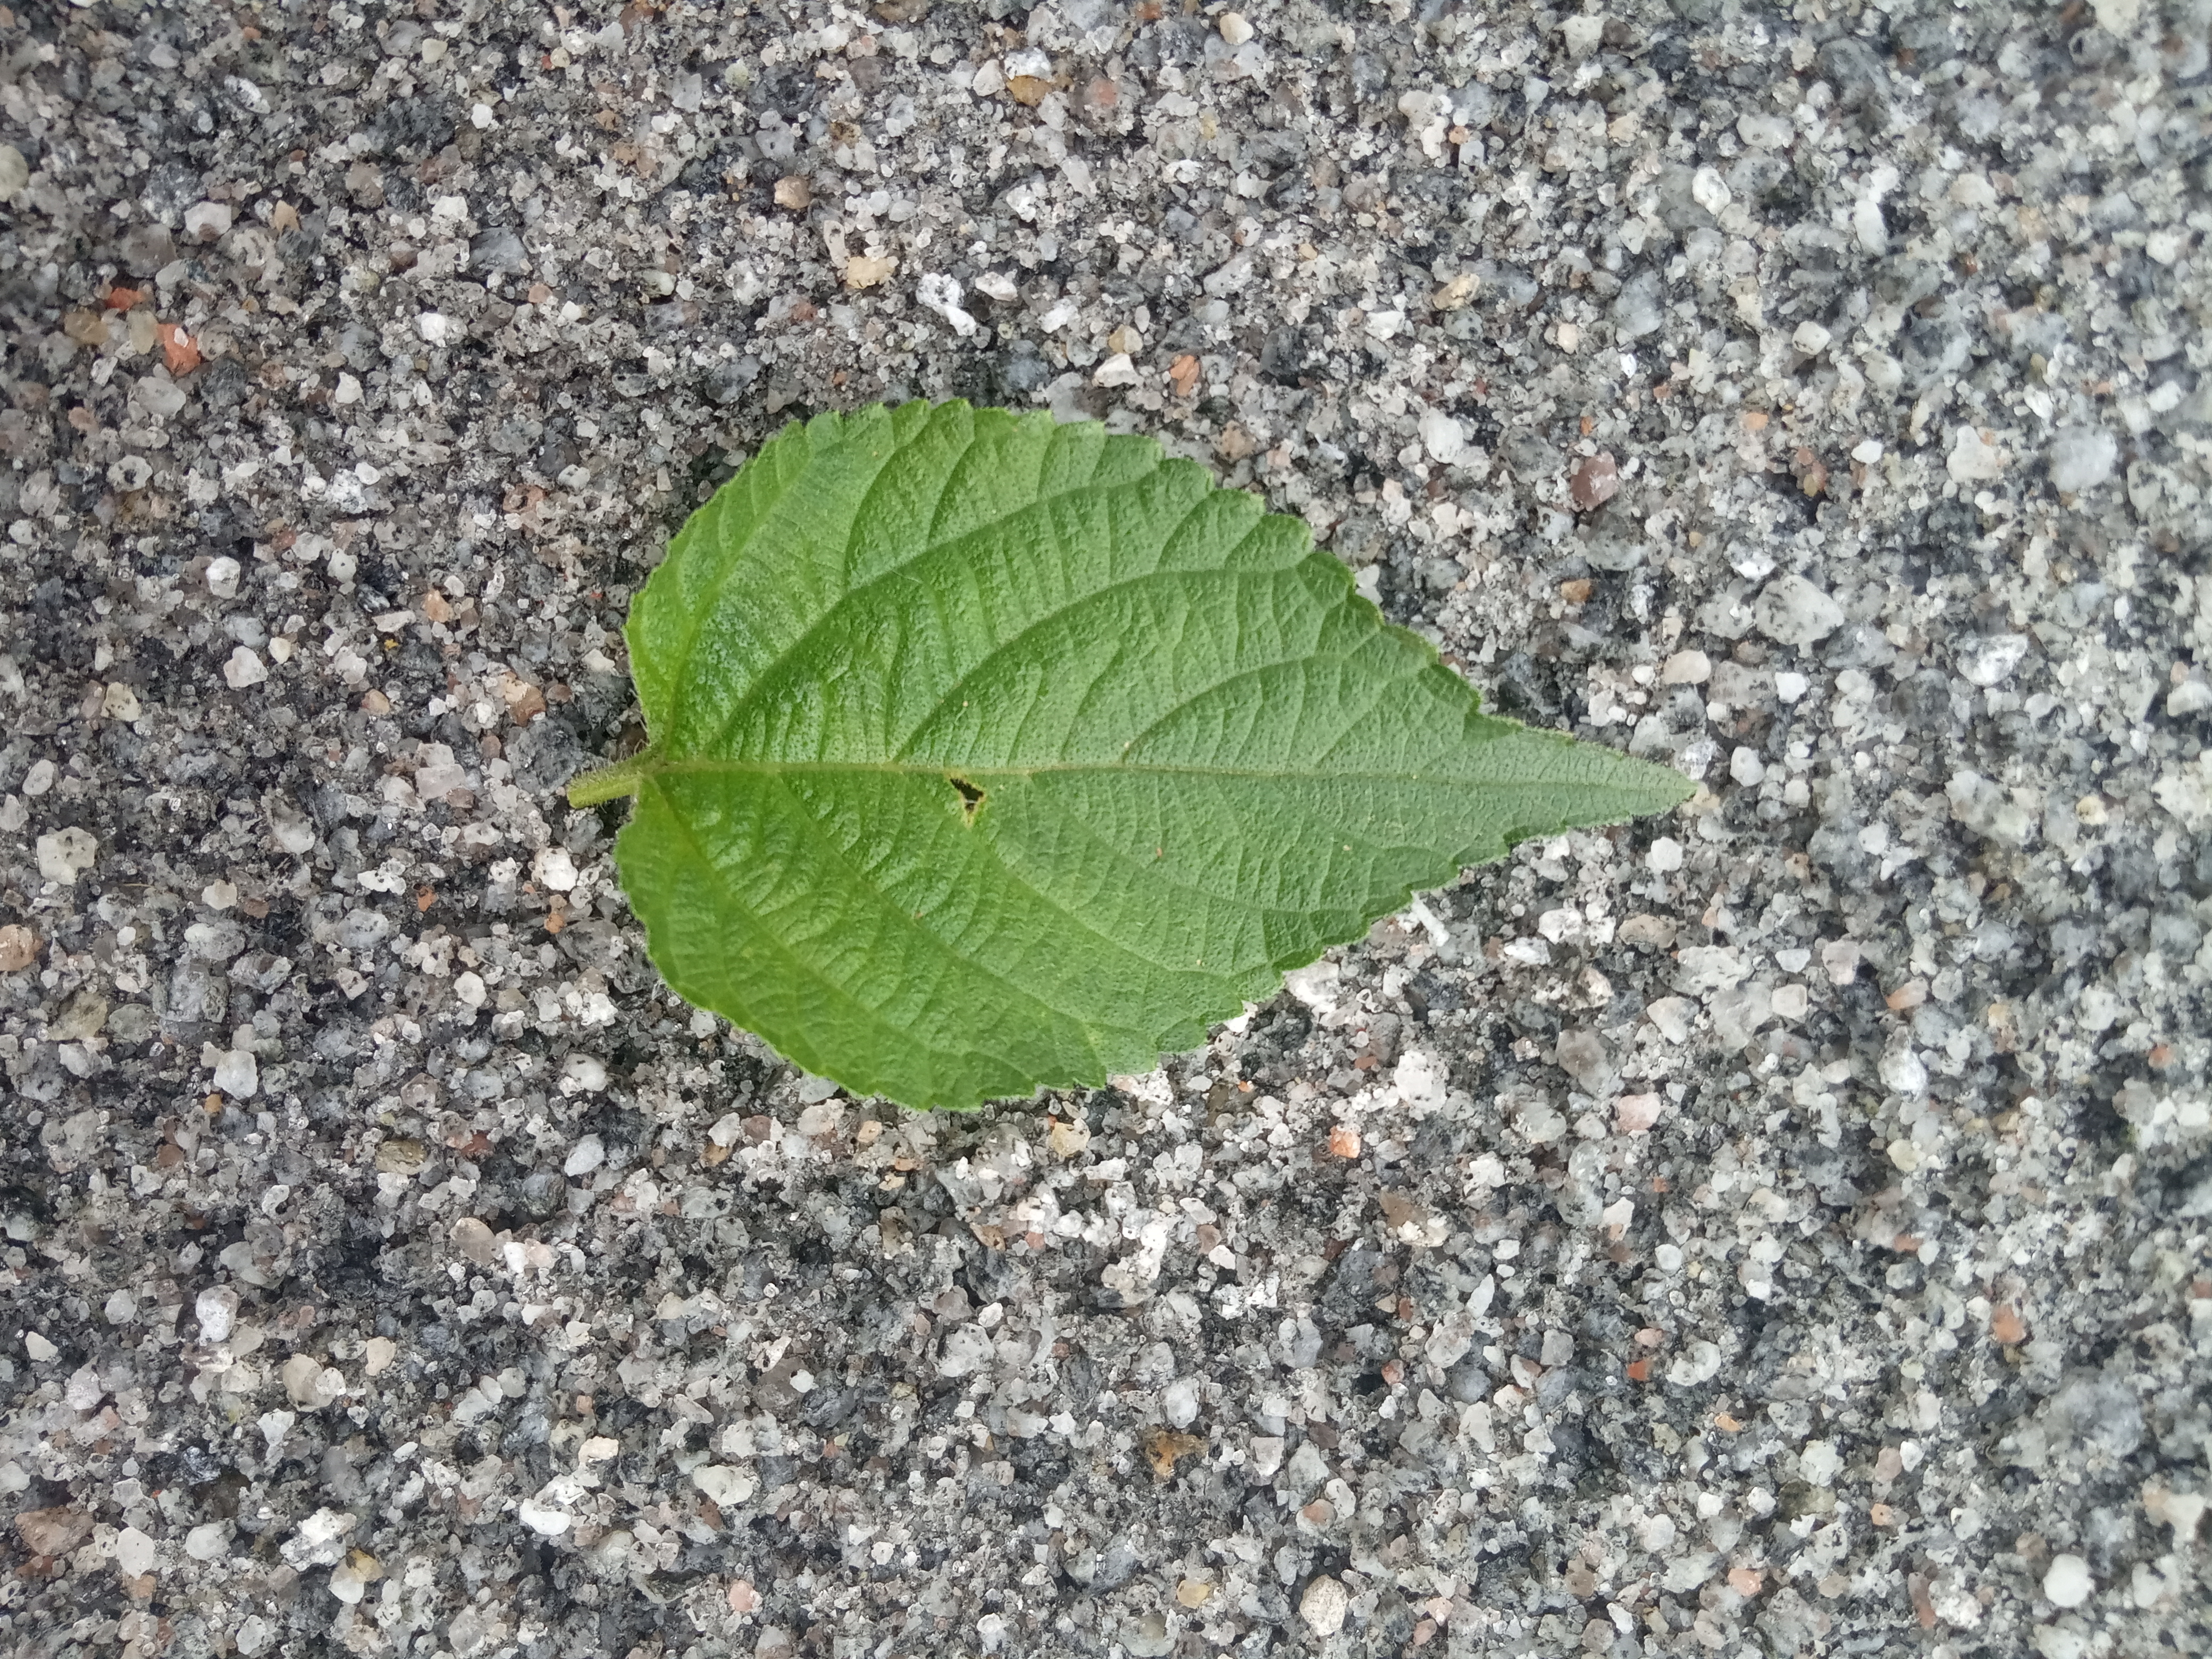
Plant: Lantana